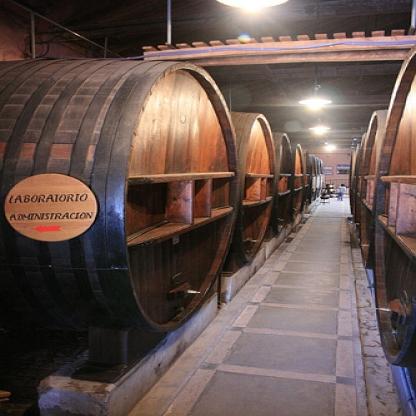
Scene: Indoor